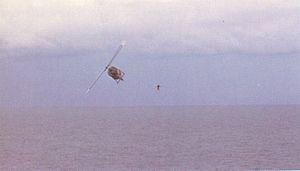
L’opération Frequent Wind est l'évacuation par hélicoptère de civils américains et de Vietnamiens « prioritaires » de la capitale de la République du Viêt Nam Saïgon les 29 et 30 avril 1975 lors des derniers jours de la guerre du Viêt Nam. Plus de 7 000 personnes ont été évacuées lors de l'opération.